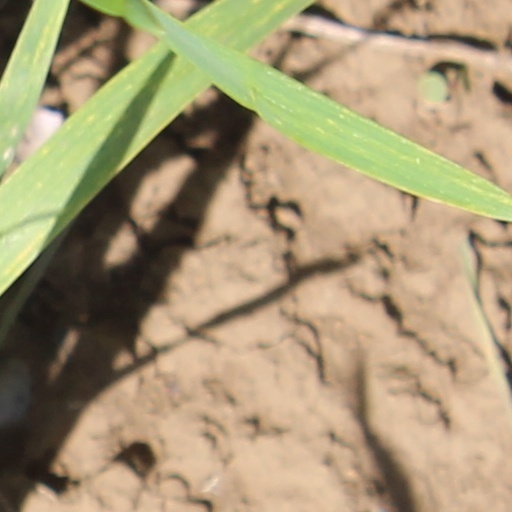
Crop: wheat